Moves like Jagger

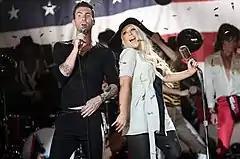
Levine and Aguilera singing together in the music video.

The video opens with black-and-white footage of the theater, shots of work crews assembling lighting and equipment onstage and groups of extras getting into costume, warming up for a shoot. This is followed by classic footage of Jagger, during which Michael Parkinson asks The Rolling Stones frontman how long he plans to make music. "I don't know. I never thought I'd be doing it for two years even," a young Jagger says, as the opening whistles of the Maroon 5 song kick in, throughout which a slew of Jagger lookalikes are shown dancing up to a central microphone, interlaced with archival footage of Jagger himself and shots of the Maroon 5 members James Valentine, Jesse Carmichael, Mickey Madden and Matt Flynn. When frontman Adam Levine eventually appears, he is shirtless, tattooed and wearing tight black pants. The video is mostly a mash-up of people trying to move like Jagger, including Levine. When Aguilera makes her brief appearance, she is dressed for a retro look with mascara-heavy lashes and a floppy hat.